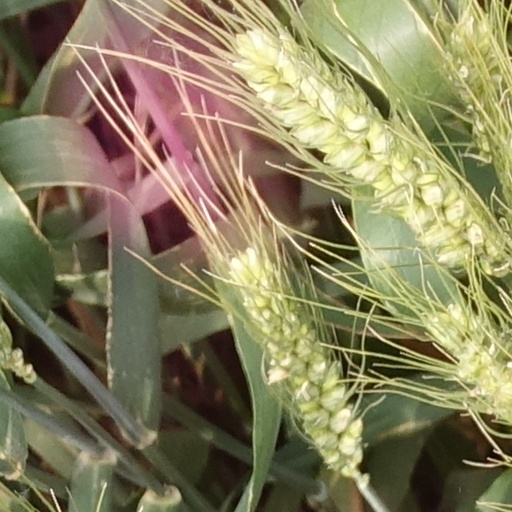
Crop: wheat